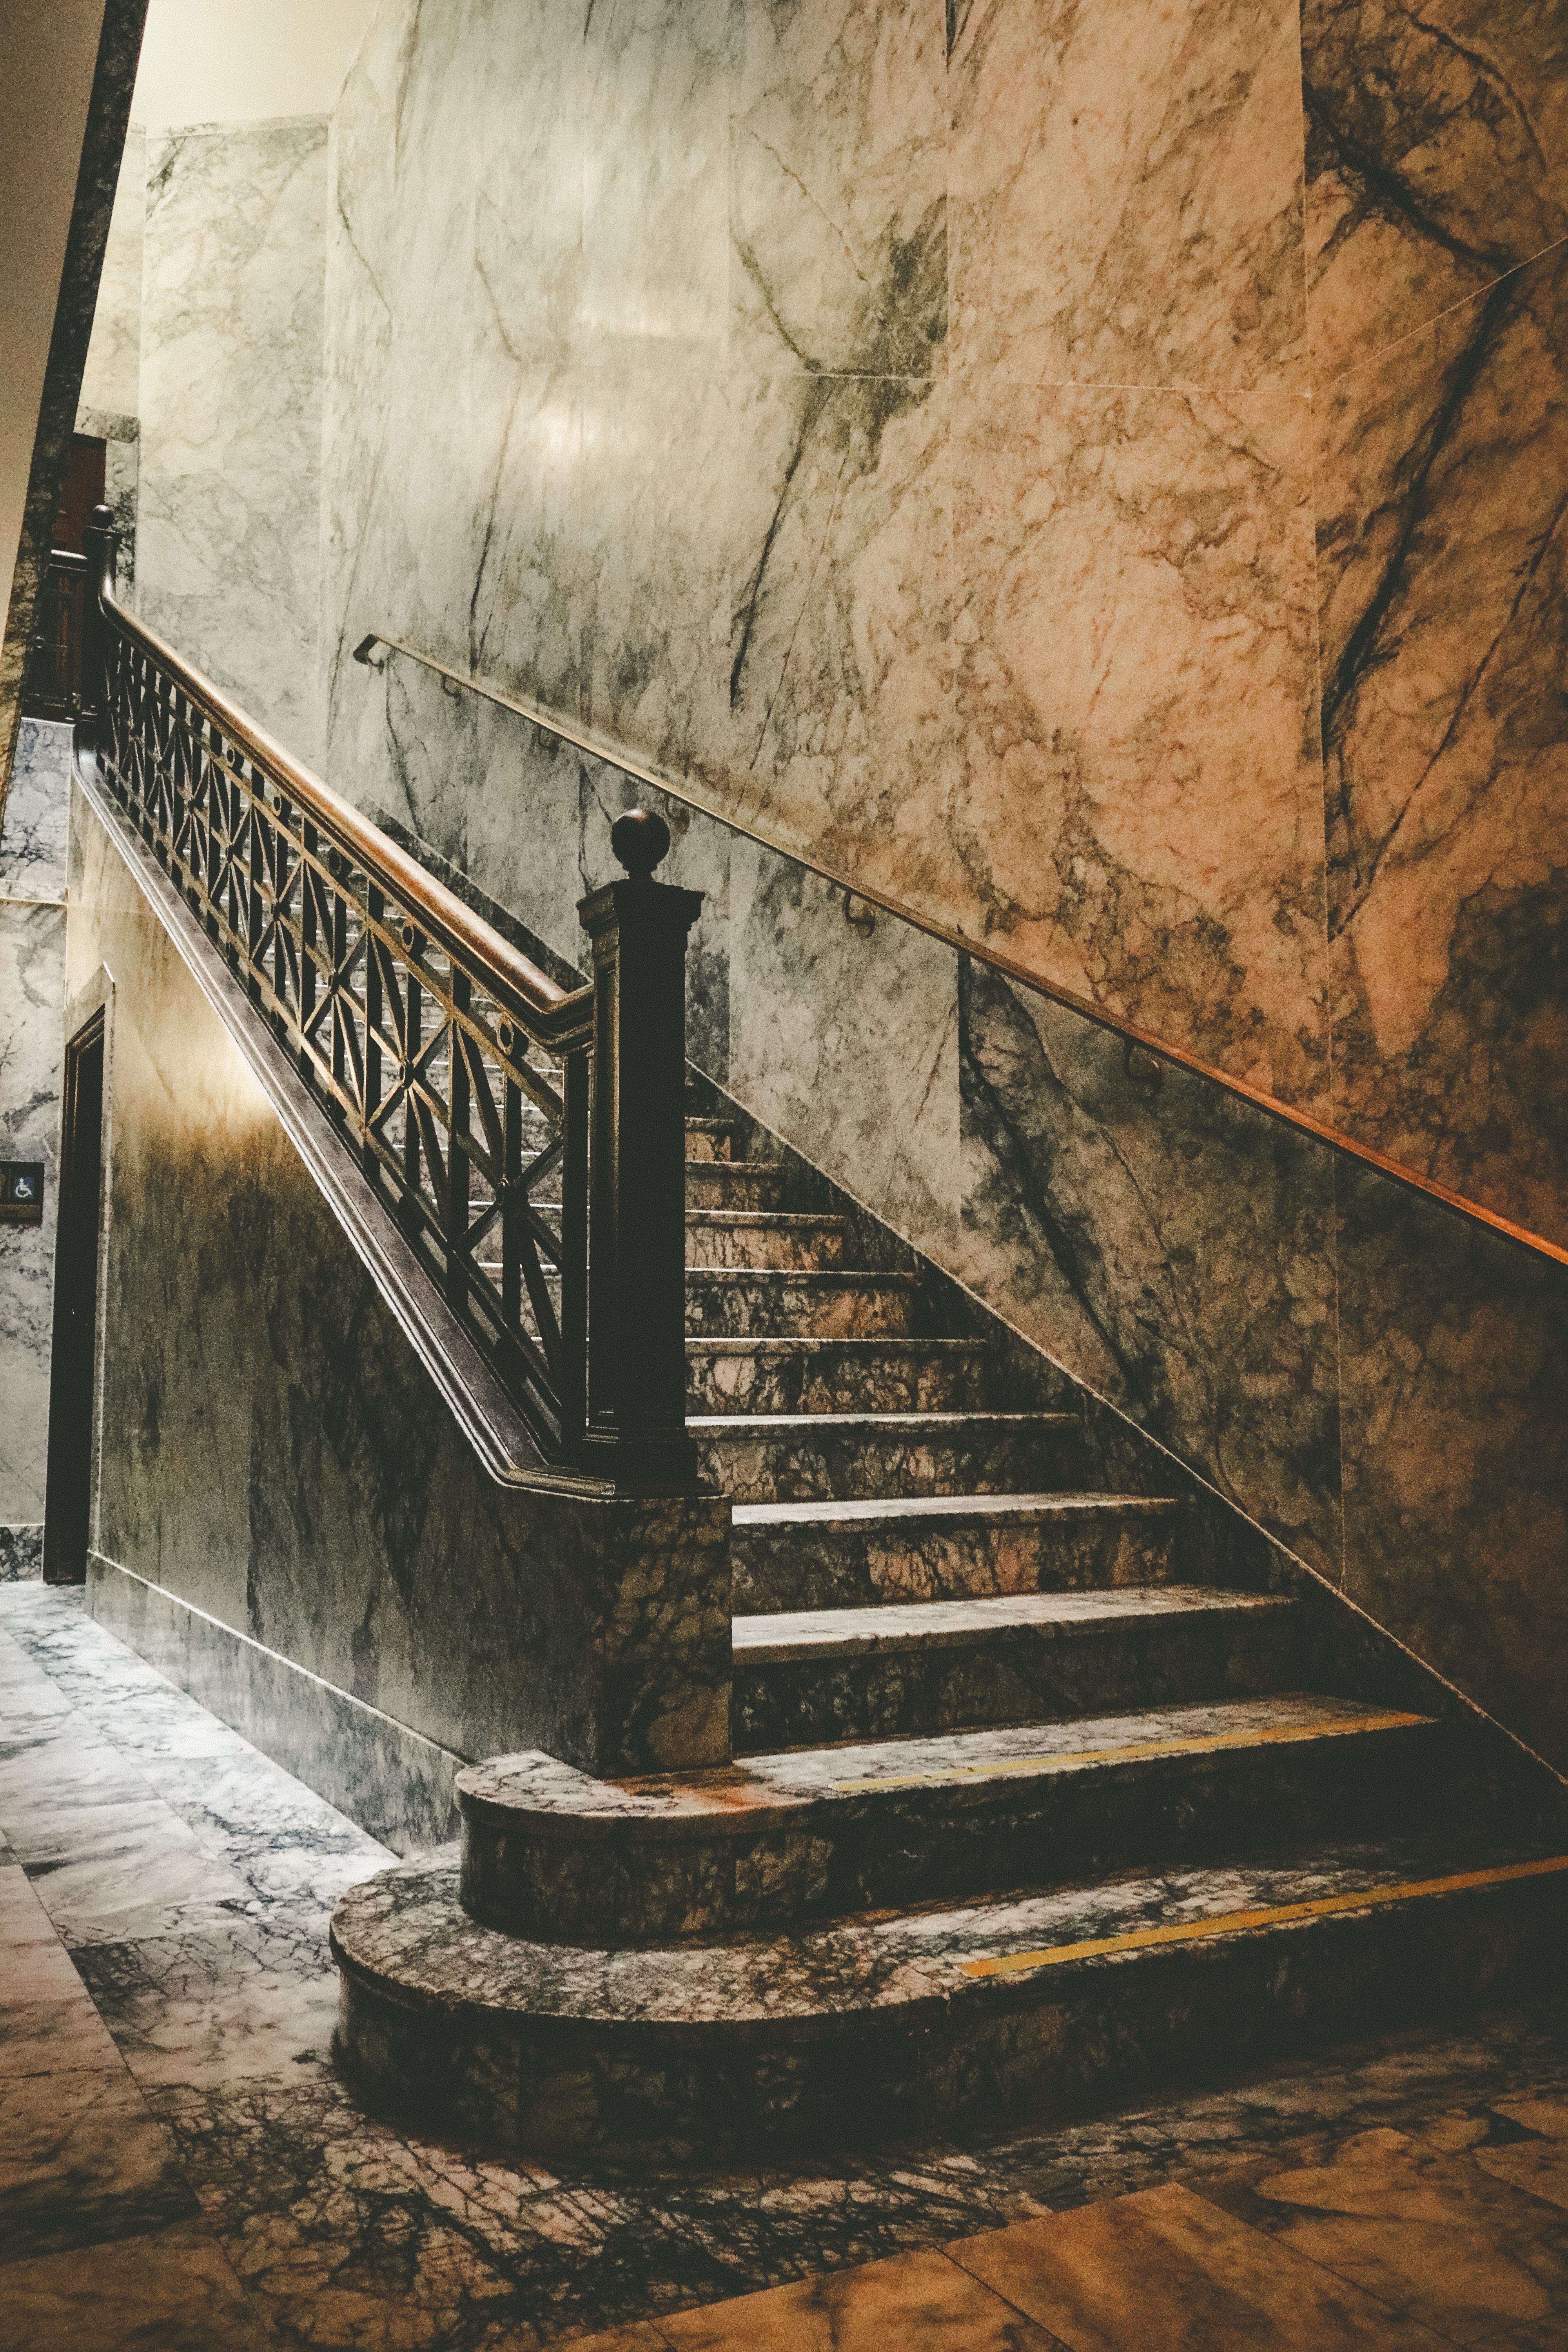
architecture, wood, floor, building, old, wall, staircase, usa, america, landmark, historic, stairway, washington, capital, art, temple, stairs, wooden, government, united, dome, shape, capitol, states, government building, ancient history